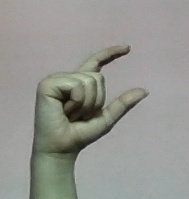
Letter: dal